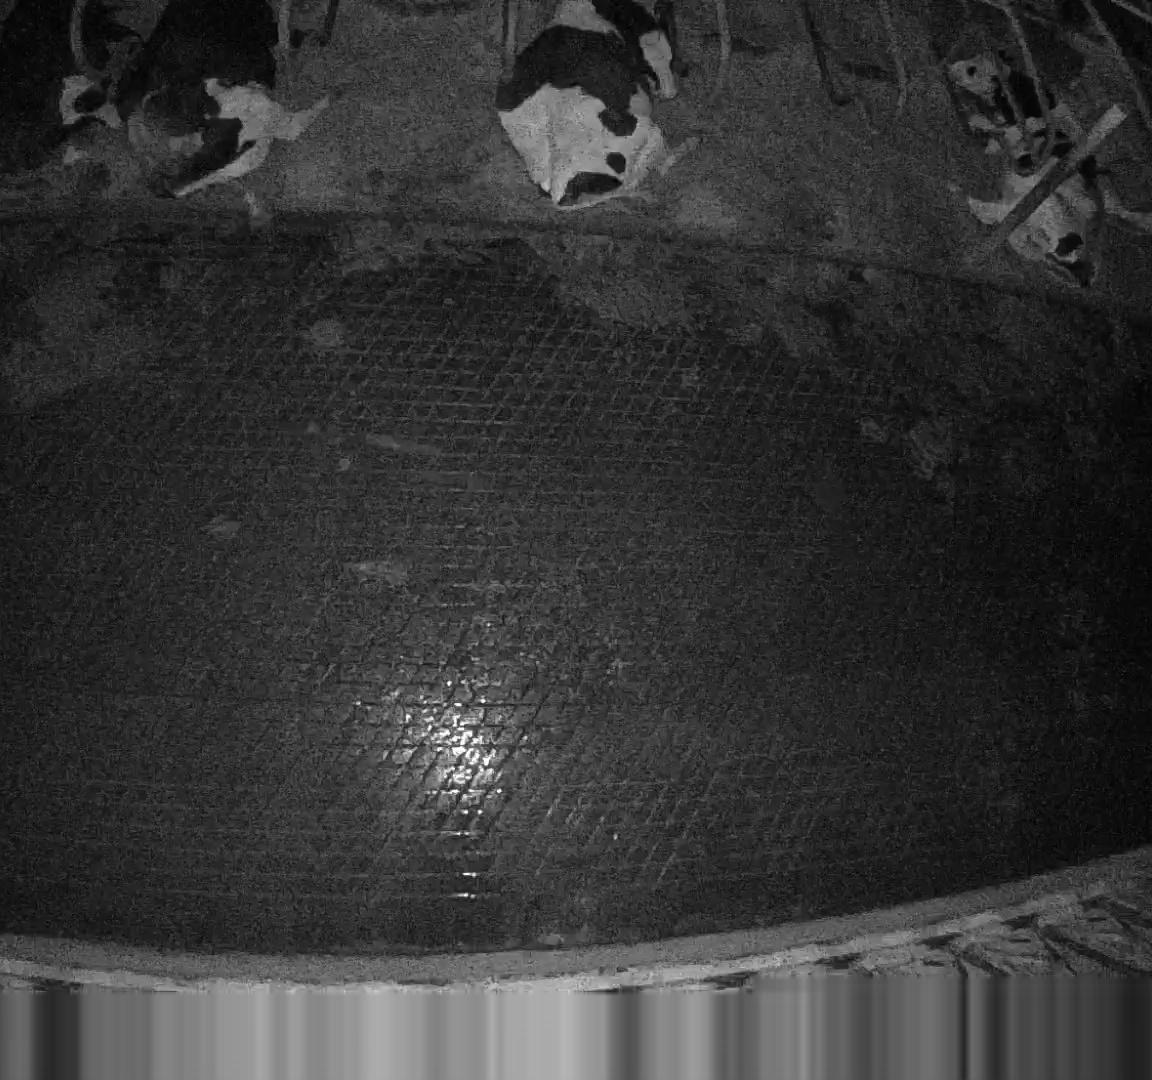
Number of cows: 4